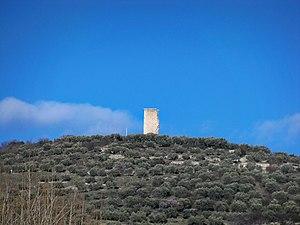
Tour Mont d'Or à Manosque, France
La Tour du Mont d'Or est une ancienne tour de guet au Sud-Est de l'ancien château de Manosque, située sur le territoire de la commune de Manosque dans le département des Alpes-de-Haute-Provence.
La Rosée-du-Mont-d’Or est une variété d’olive des Alpes-de-Haute-Provence qui fait partie des variétés de l’AOP « Huile d’Olive de Haute-Provence ».